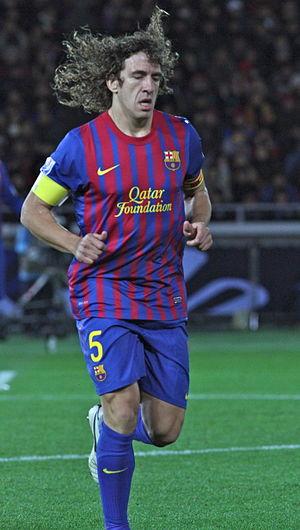
Carlos Puyol i Saforcada, né le 13 avril 1978 à La Pobla de Segur est un footballeur international espagnol. Il évolue au poste de défenseur du milieu des années 1990 au milieu des années 2010. Il est reconnu comme un des meilleurs joueurs à son poste des années 2000. Il a mis fin à sa carrière en 2014.